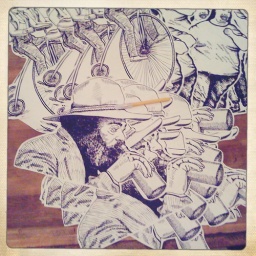
Next round of street art installs in Berlin. A man drinking, a velocipede bike &amp;amp; a large mouth women